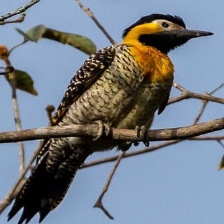
Species: CAMPO FLICKER
Scientific name: COLAPTES CAMPESTRIS